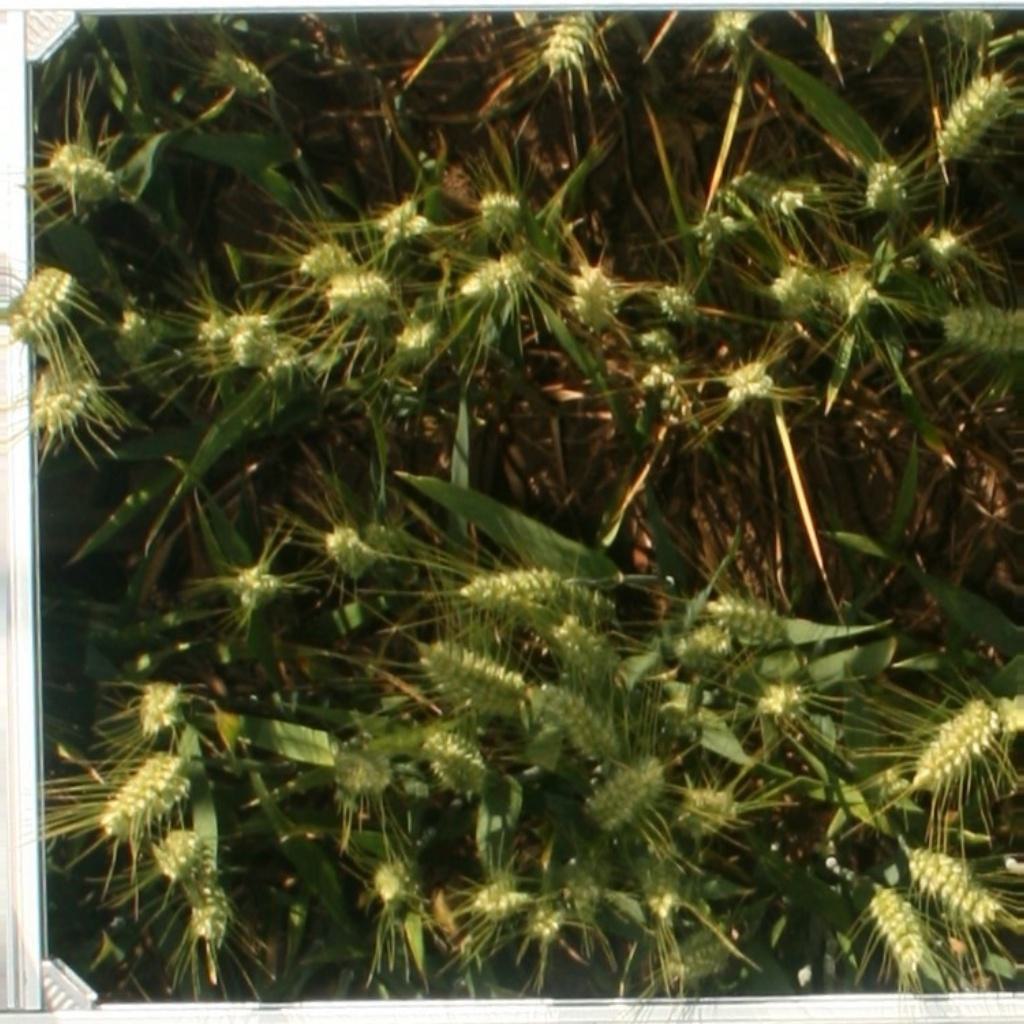
Country: France
Location: VLB
Wheat development stage: Filling - Ripening